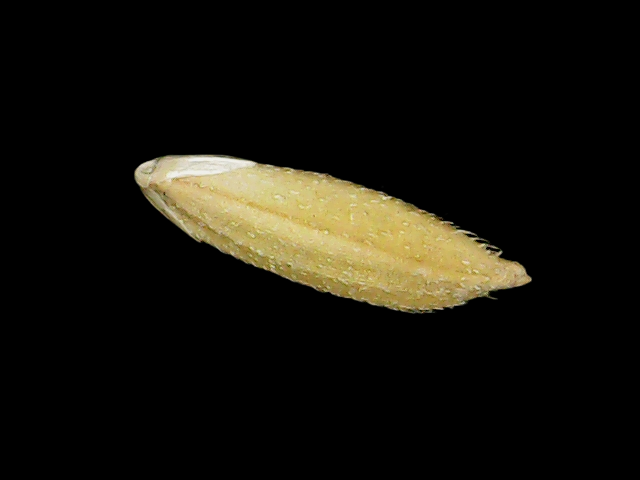
Rice variety: Binadhan17